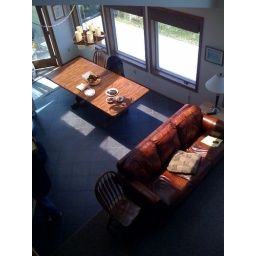
Looking down in the beach house